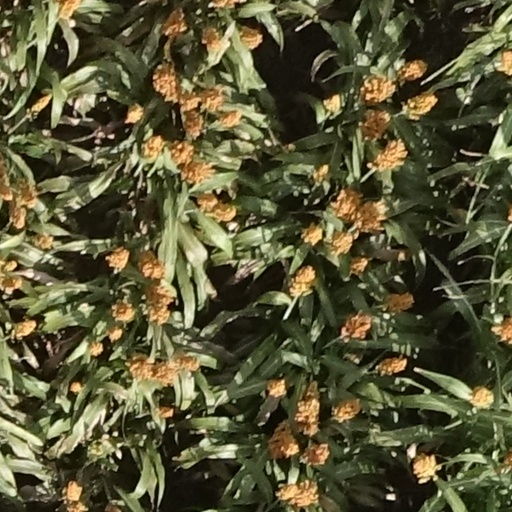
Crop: sorghum